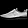
Label: Sneaker